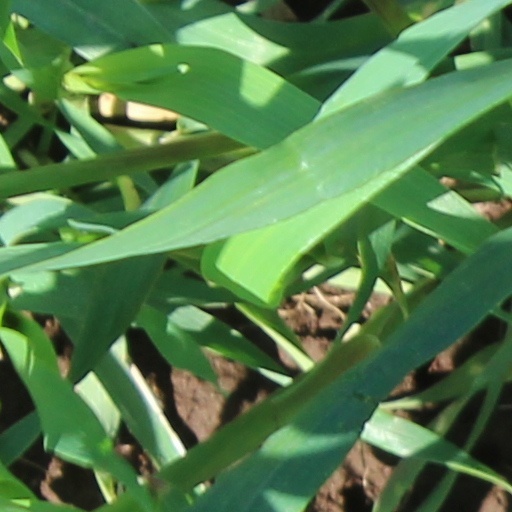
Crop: wheat